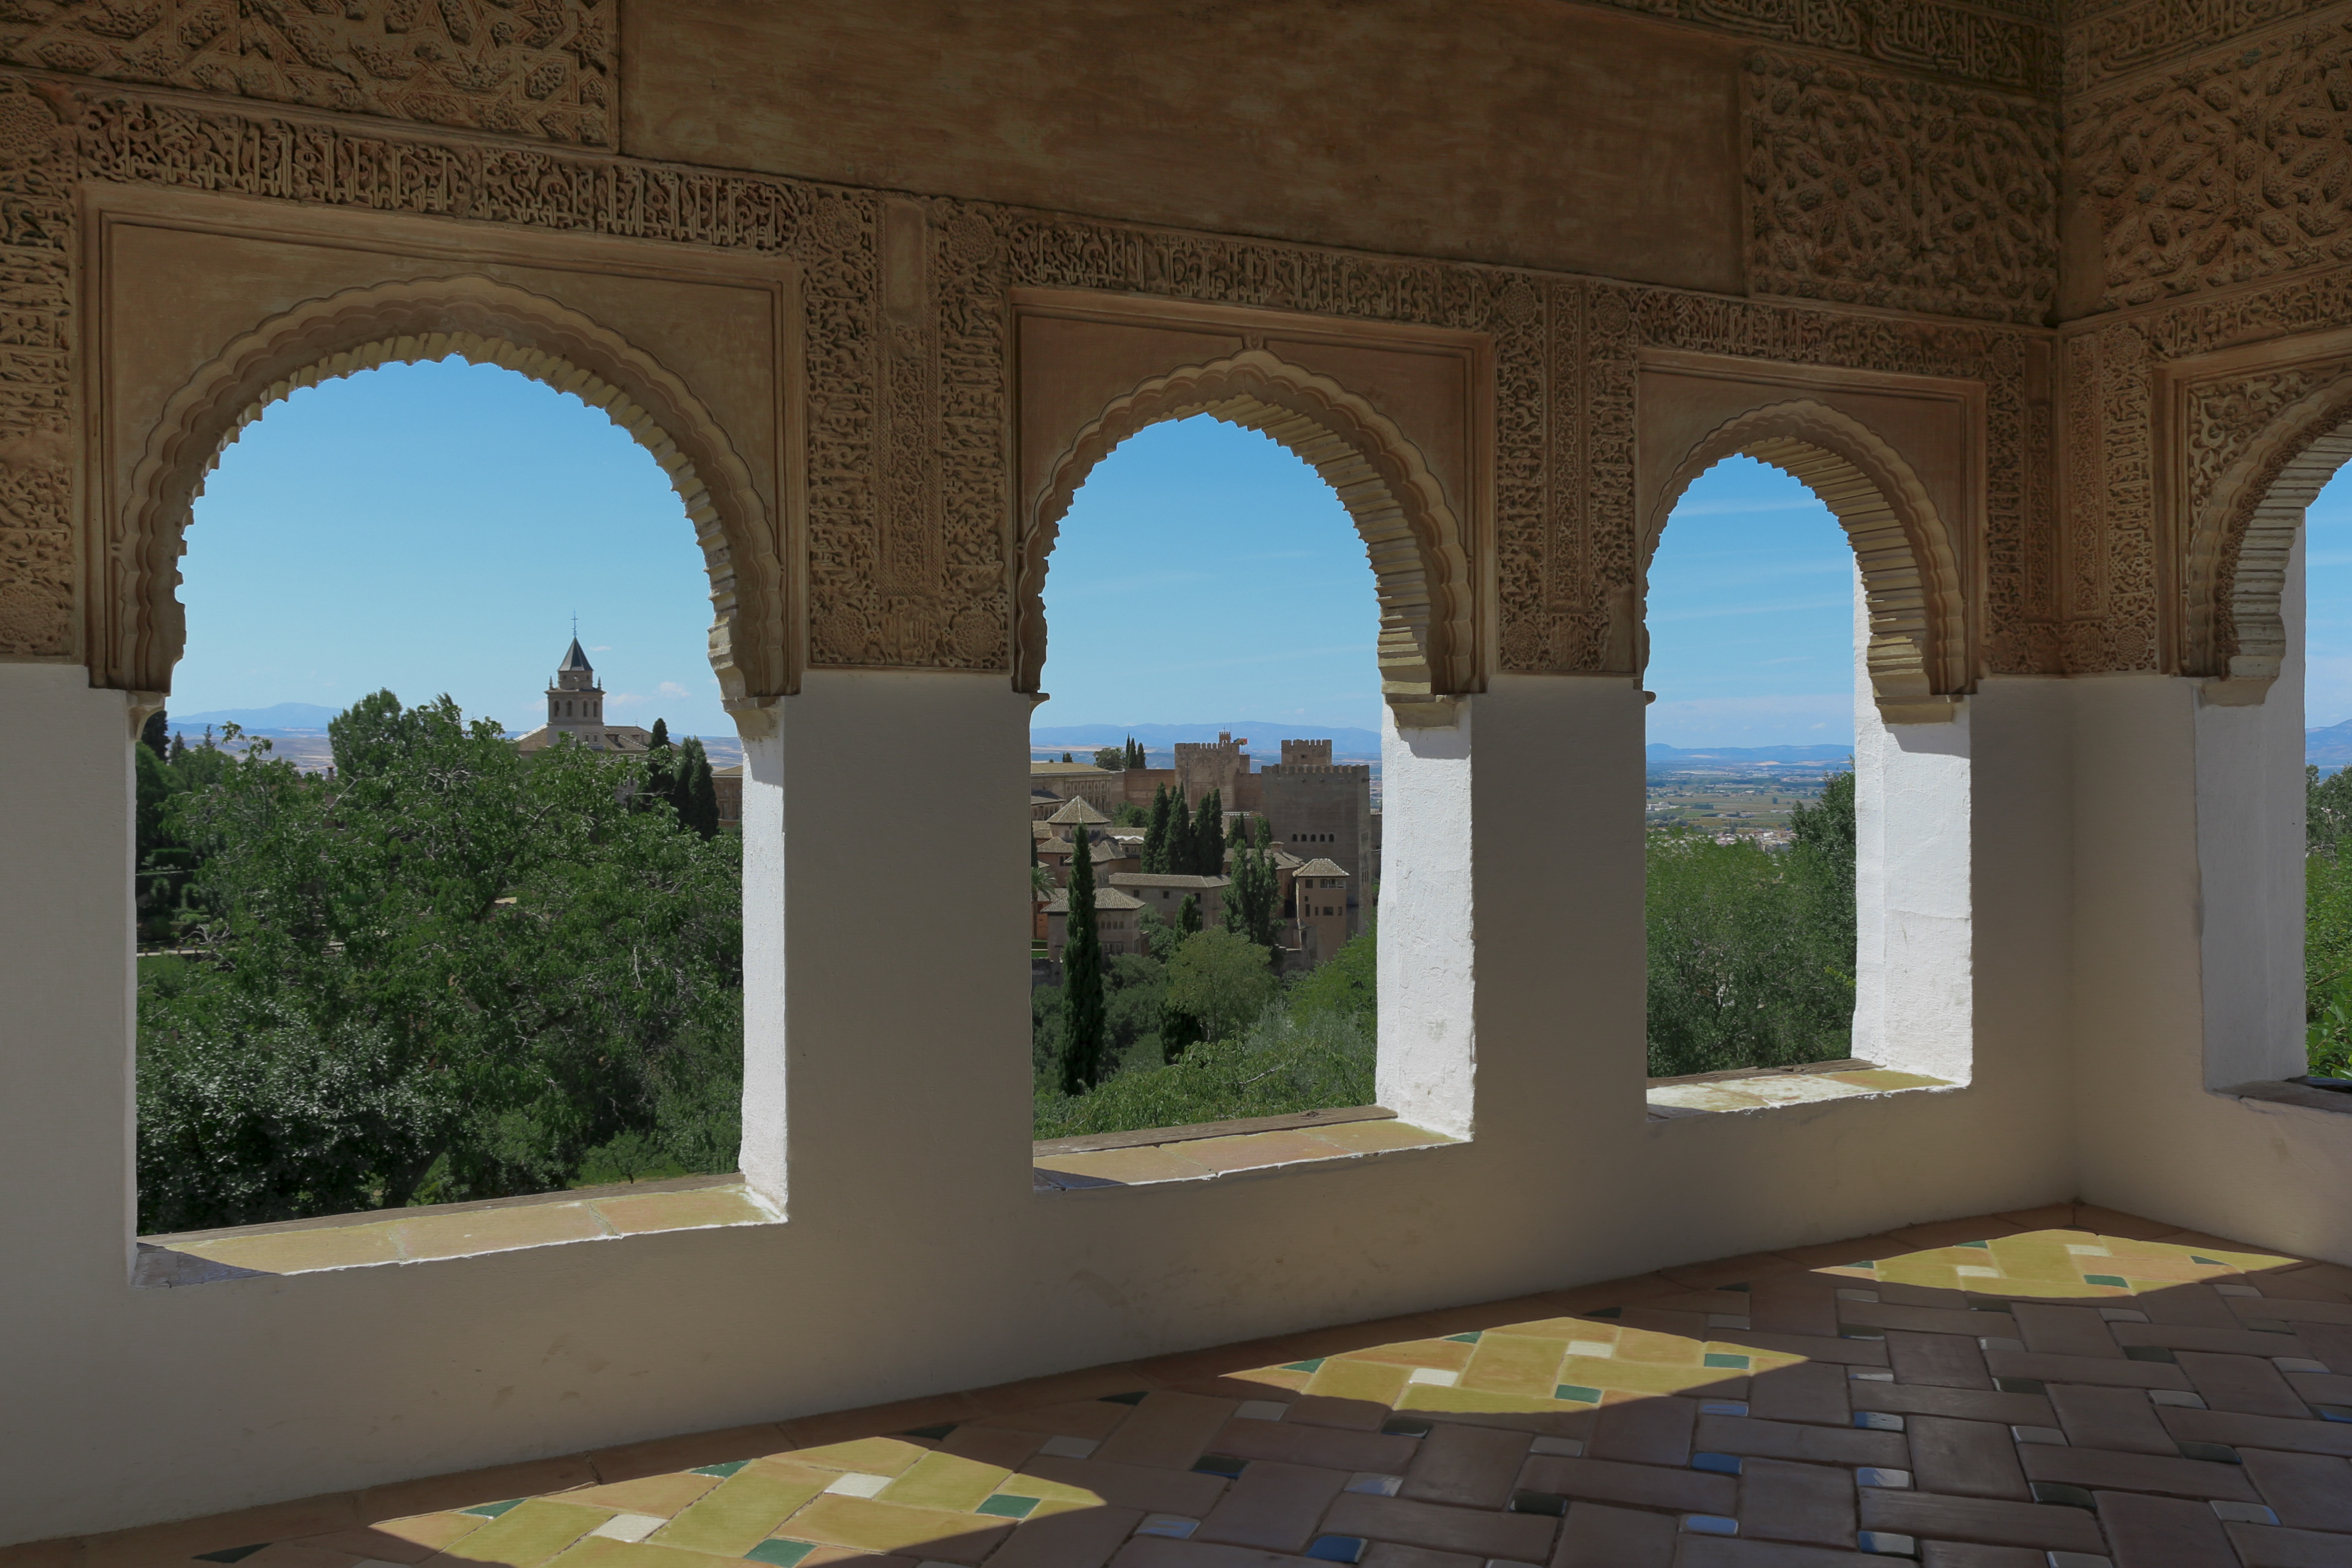
architecture, structure, palace, monument, summer, arch, column, art, spain, andalusia, tourist attraction, estate, granada, alhambra, ancient history